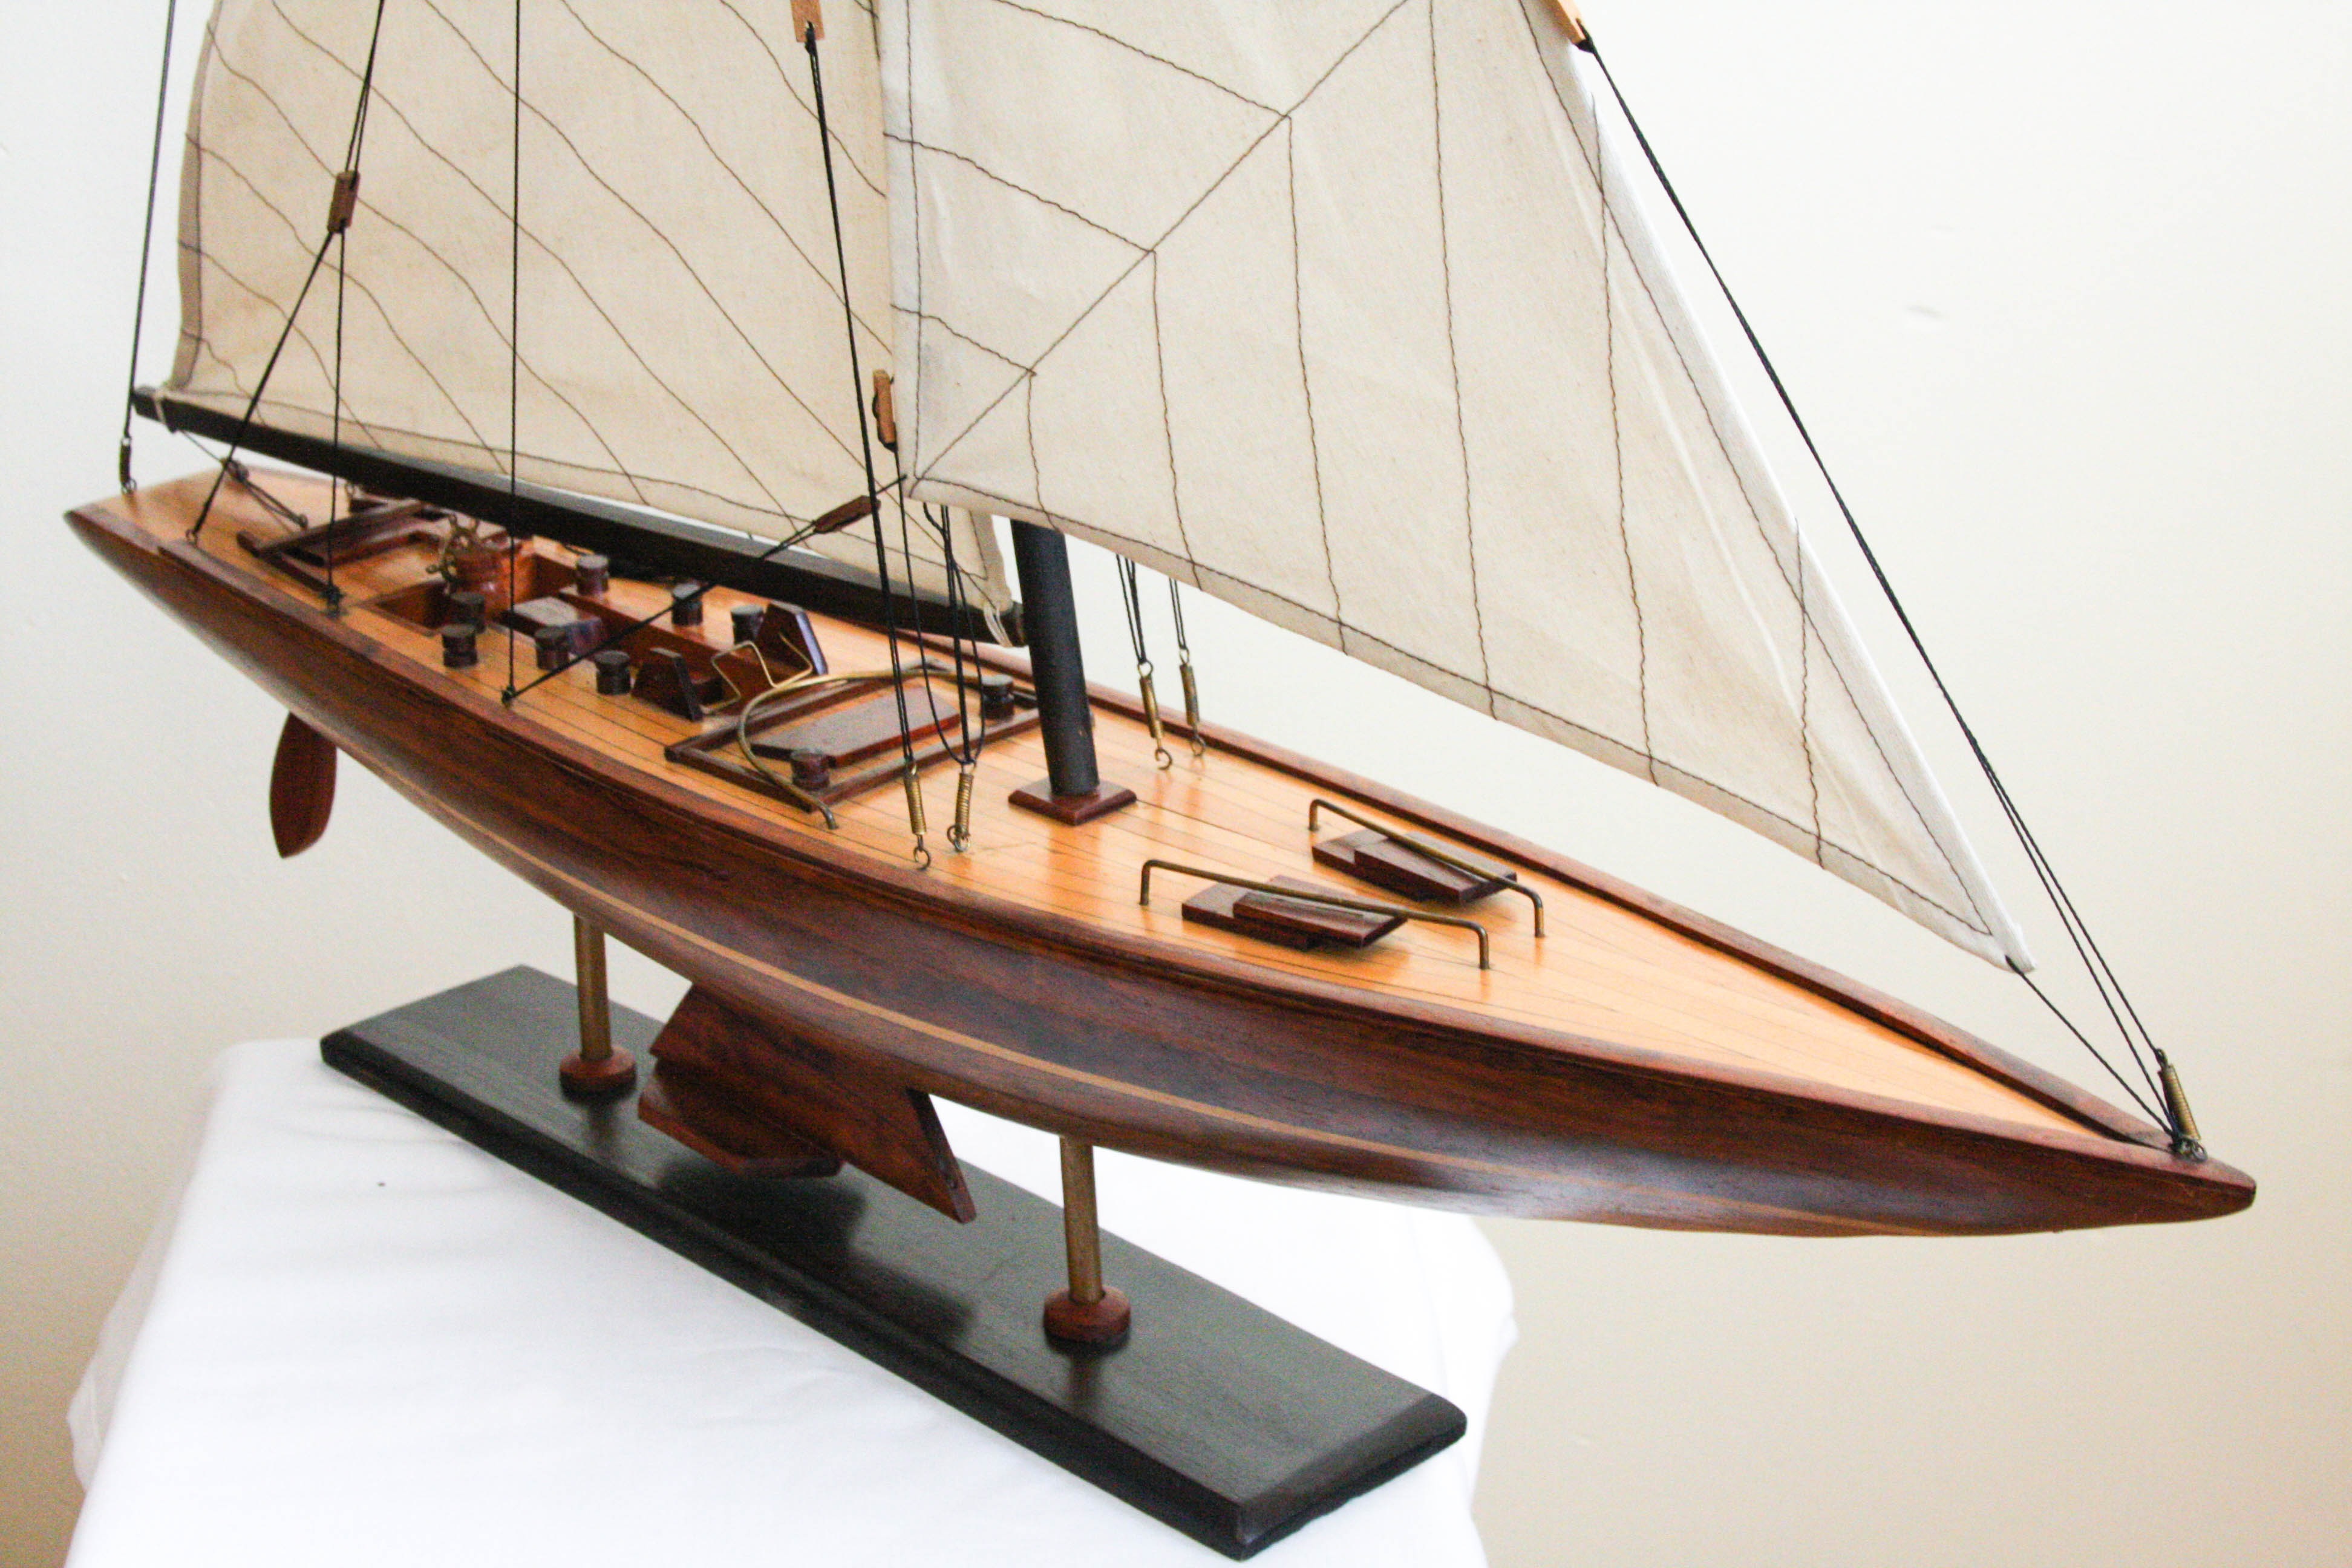
wing, boat, ship, vehicle, mast, sailboat, sail, watercraft, schooner, shamrock, sailing ship, longship, dinghy, galley, skiff, watercraft rowing, caravel, lugger, sloop of war, maritime decoration, trabaccolo, sailing gift, wooden model boat, model of the famous wooden yacht